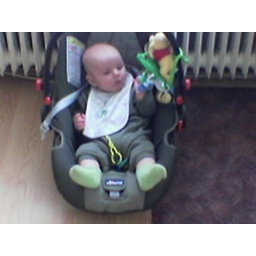
Playing in his car seat